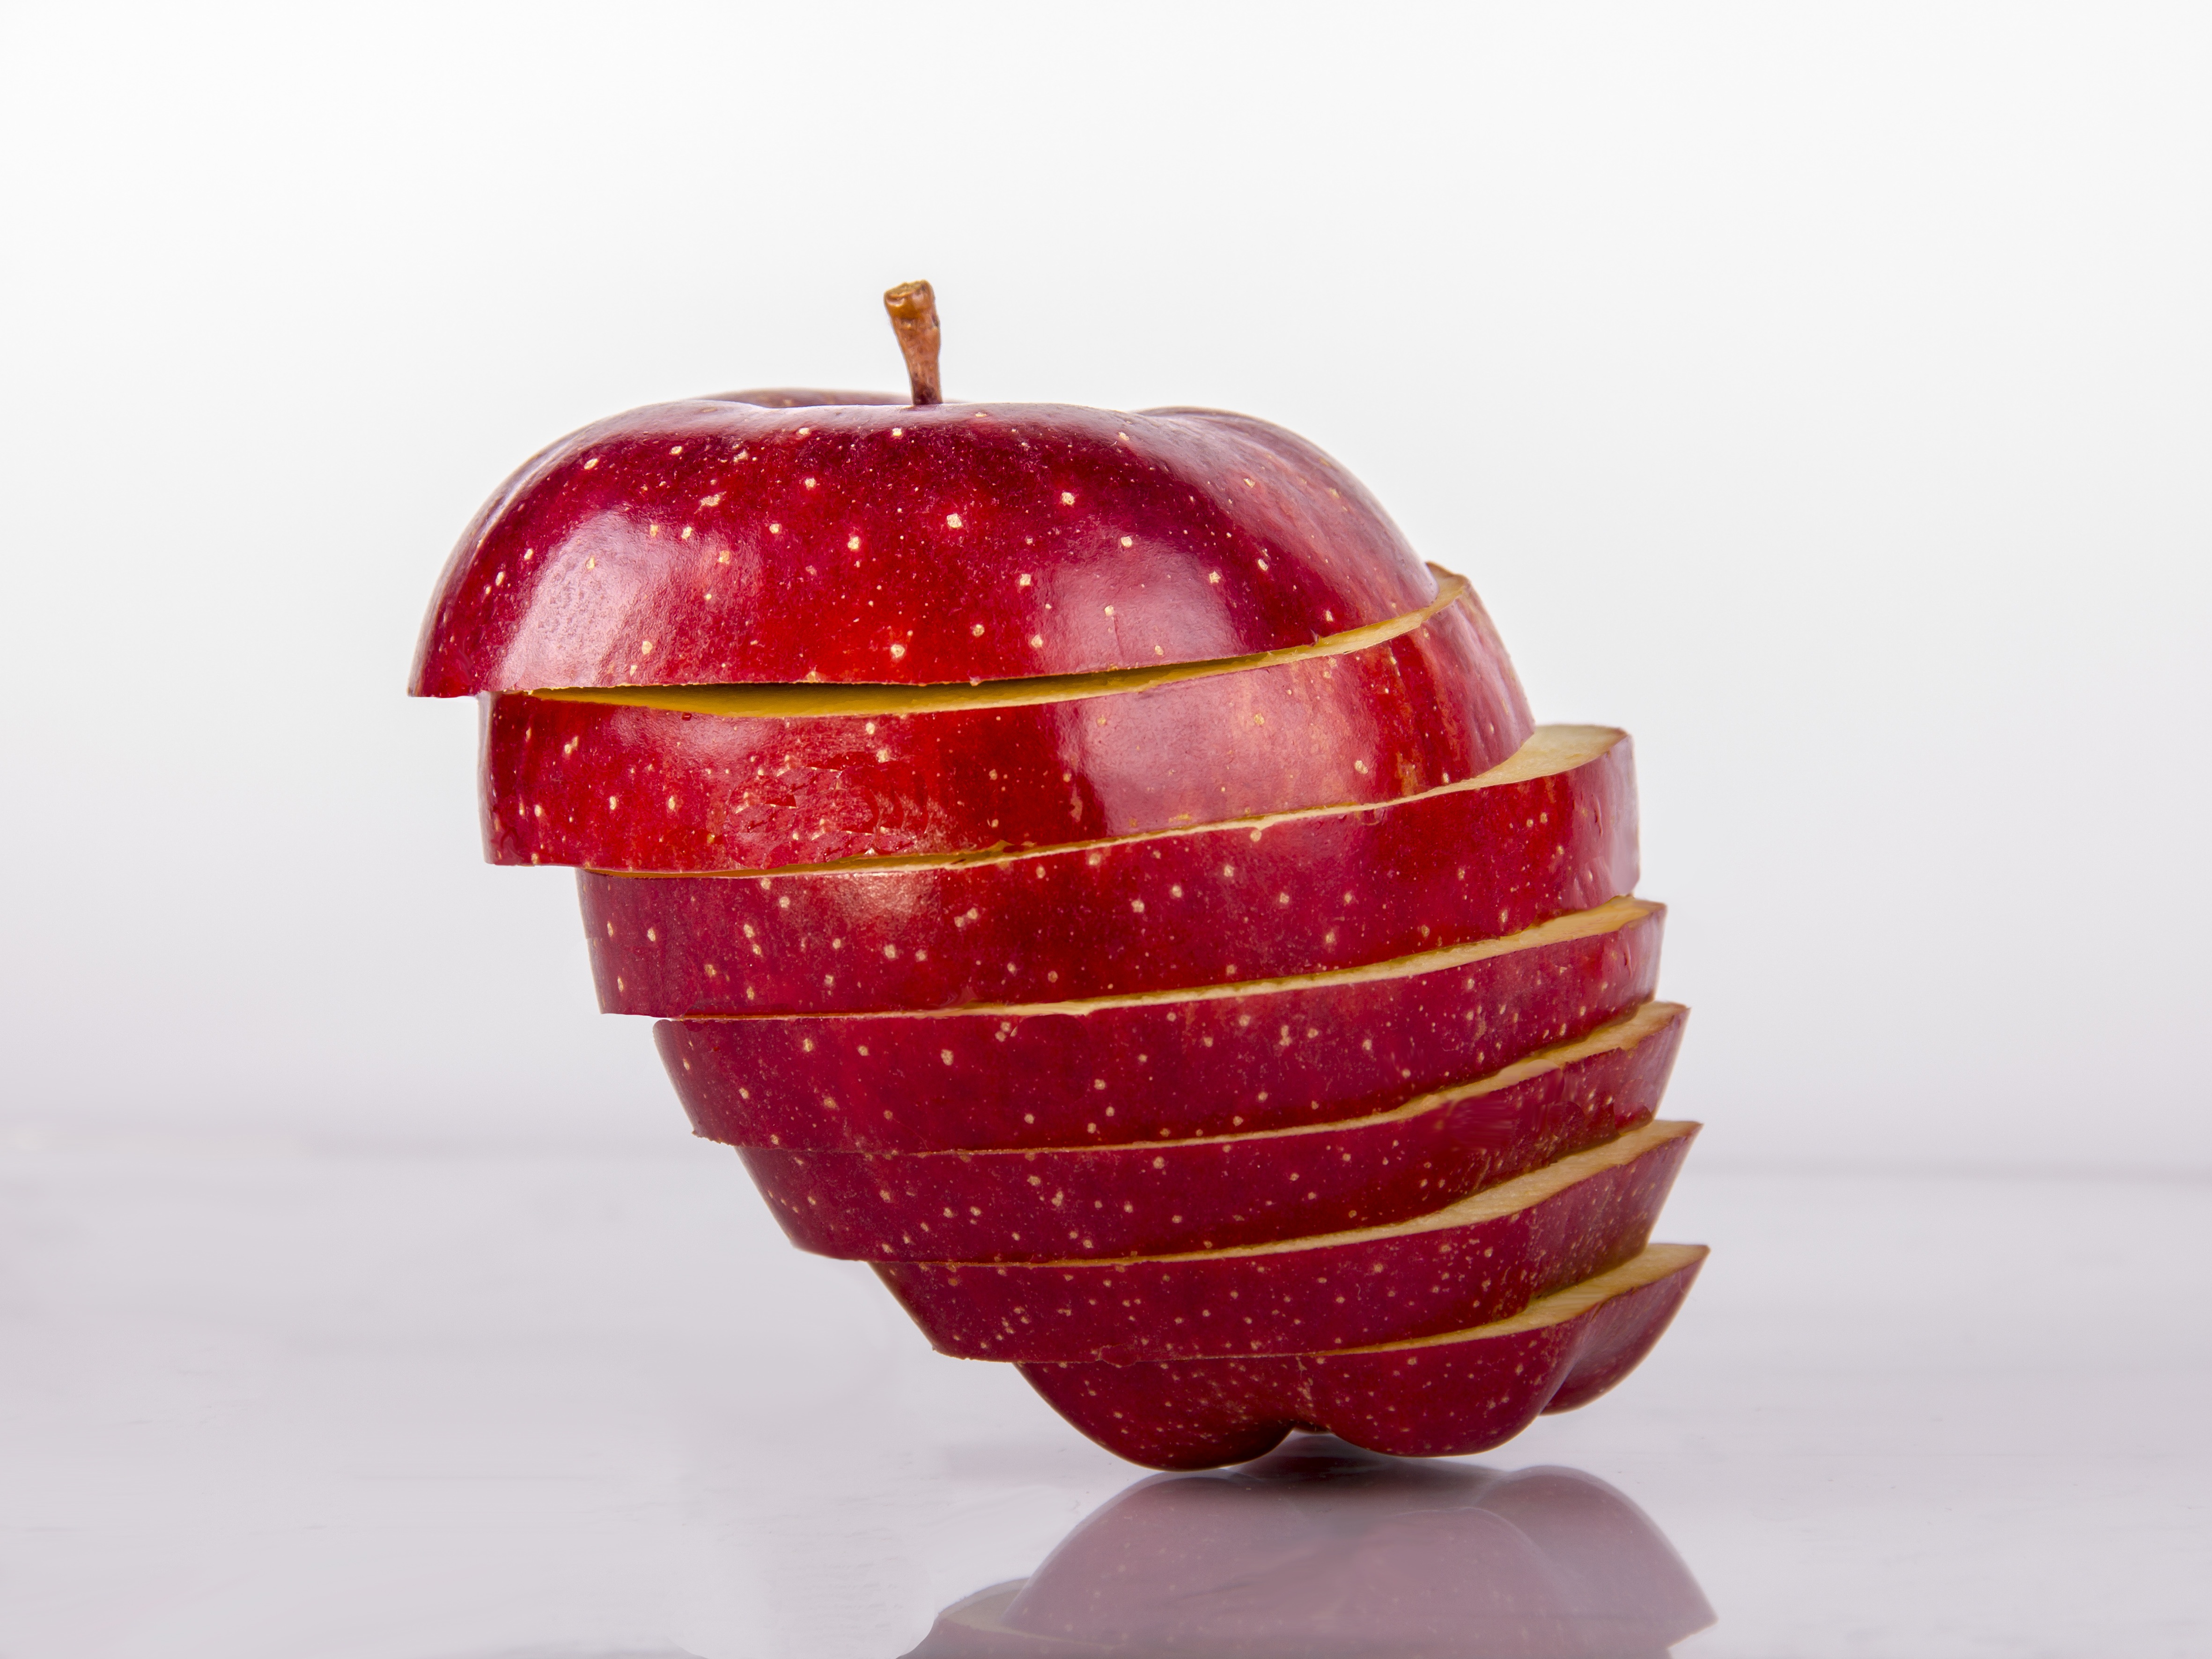
apple, plant, fruit, food, red, produce, color, object, pink, lighting, creativity, magenta, idea, flowering plant, rose family, land plant, sliced apples